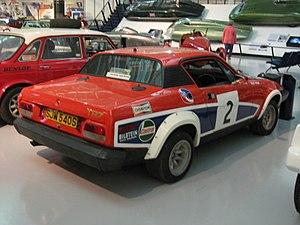
Tony Pond, né le 23 novembre 1945 et mort le 7 février 2002, était un pilote automobile anglais de rallyes.